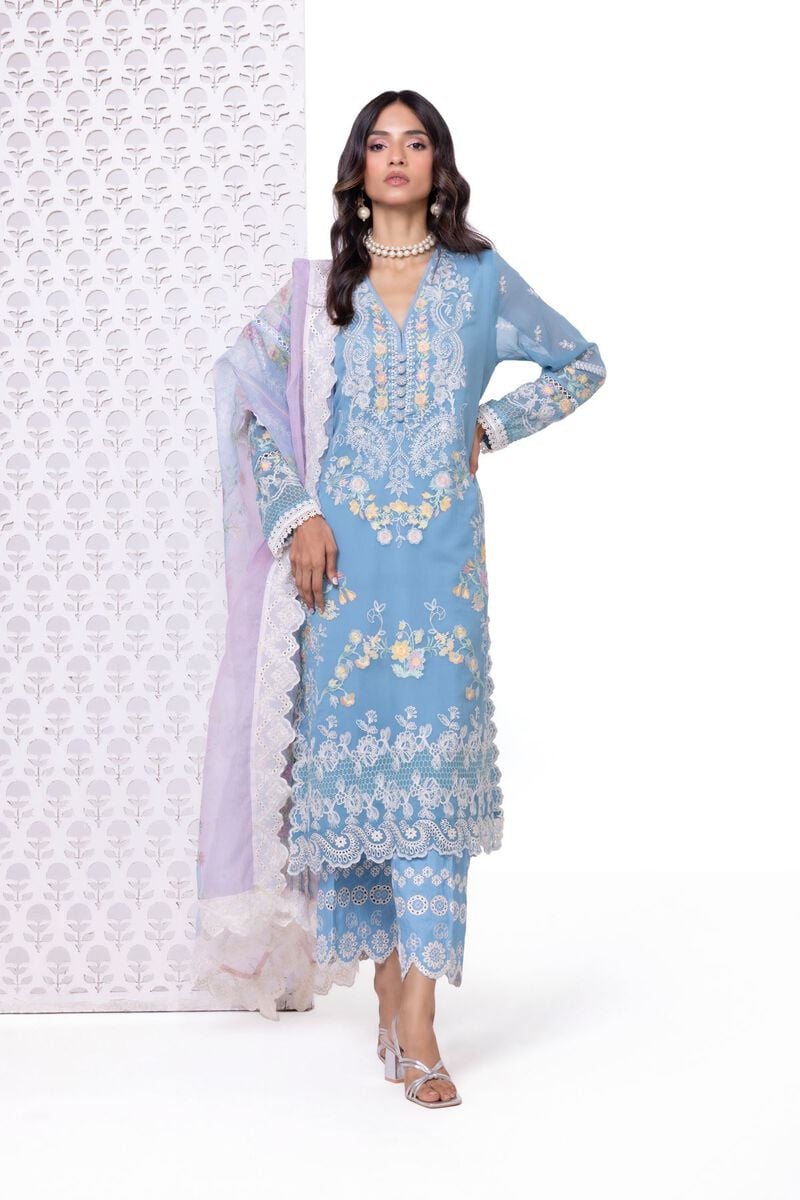
blue embroidered chiffon suit